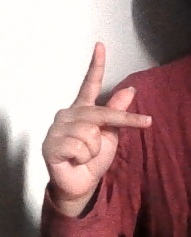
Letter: dha